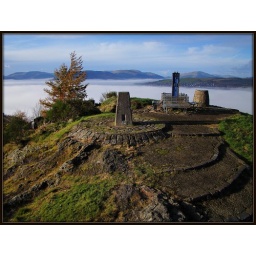
Lyle Hill Greenock looking over the River Clyde on a very Misty Halloween with low clouds covering the entire river